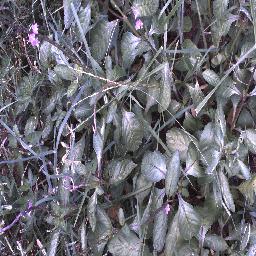
Label: snake_weed